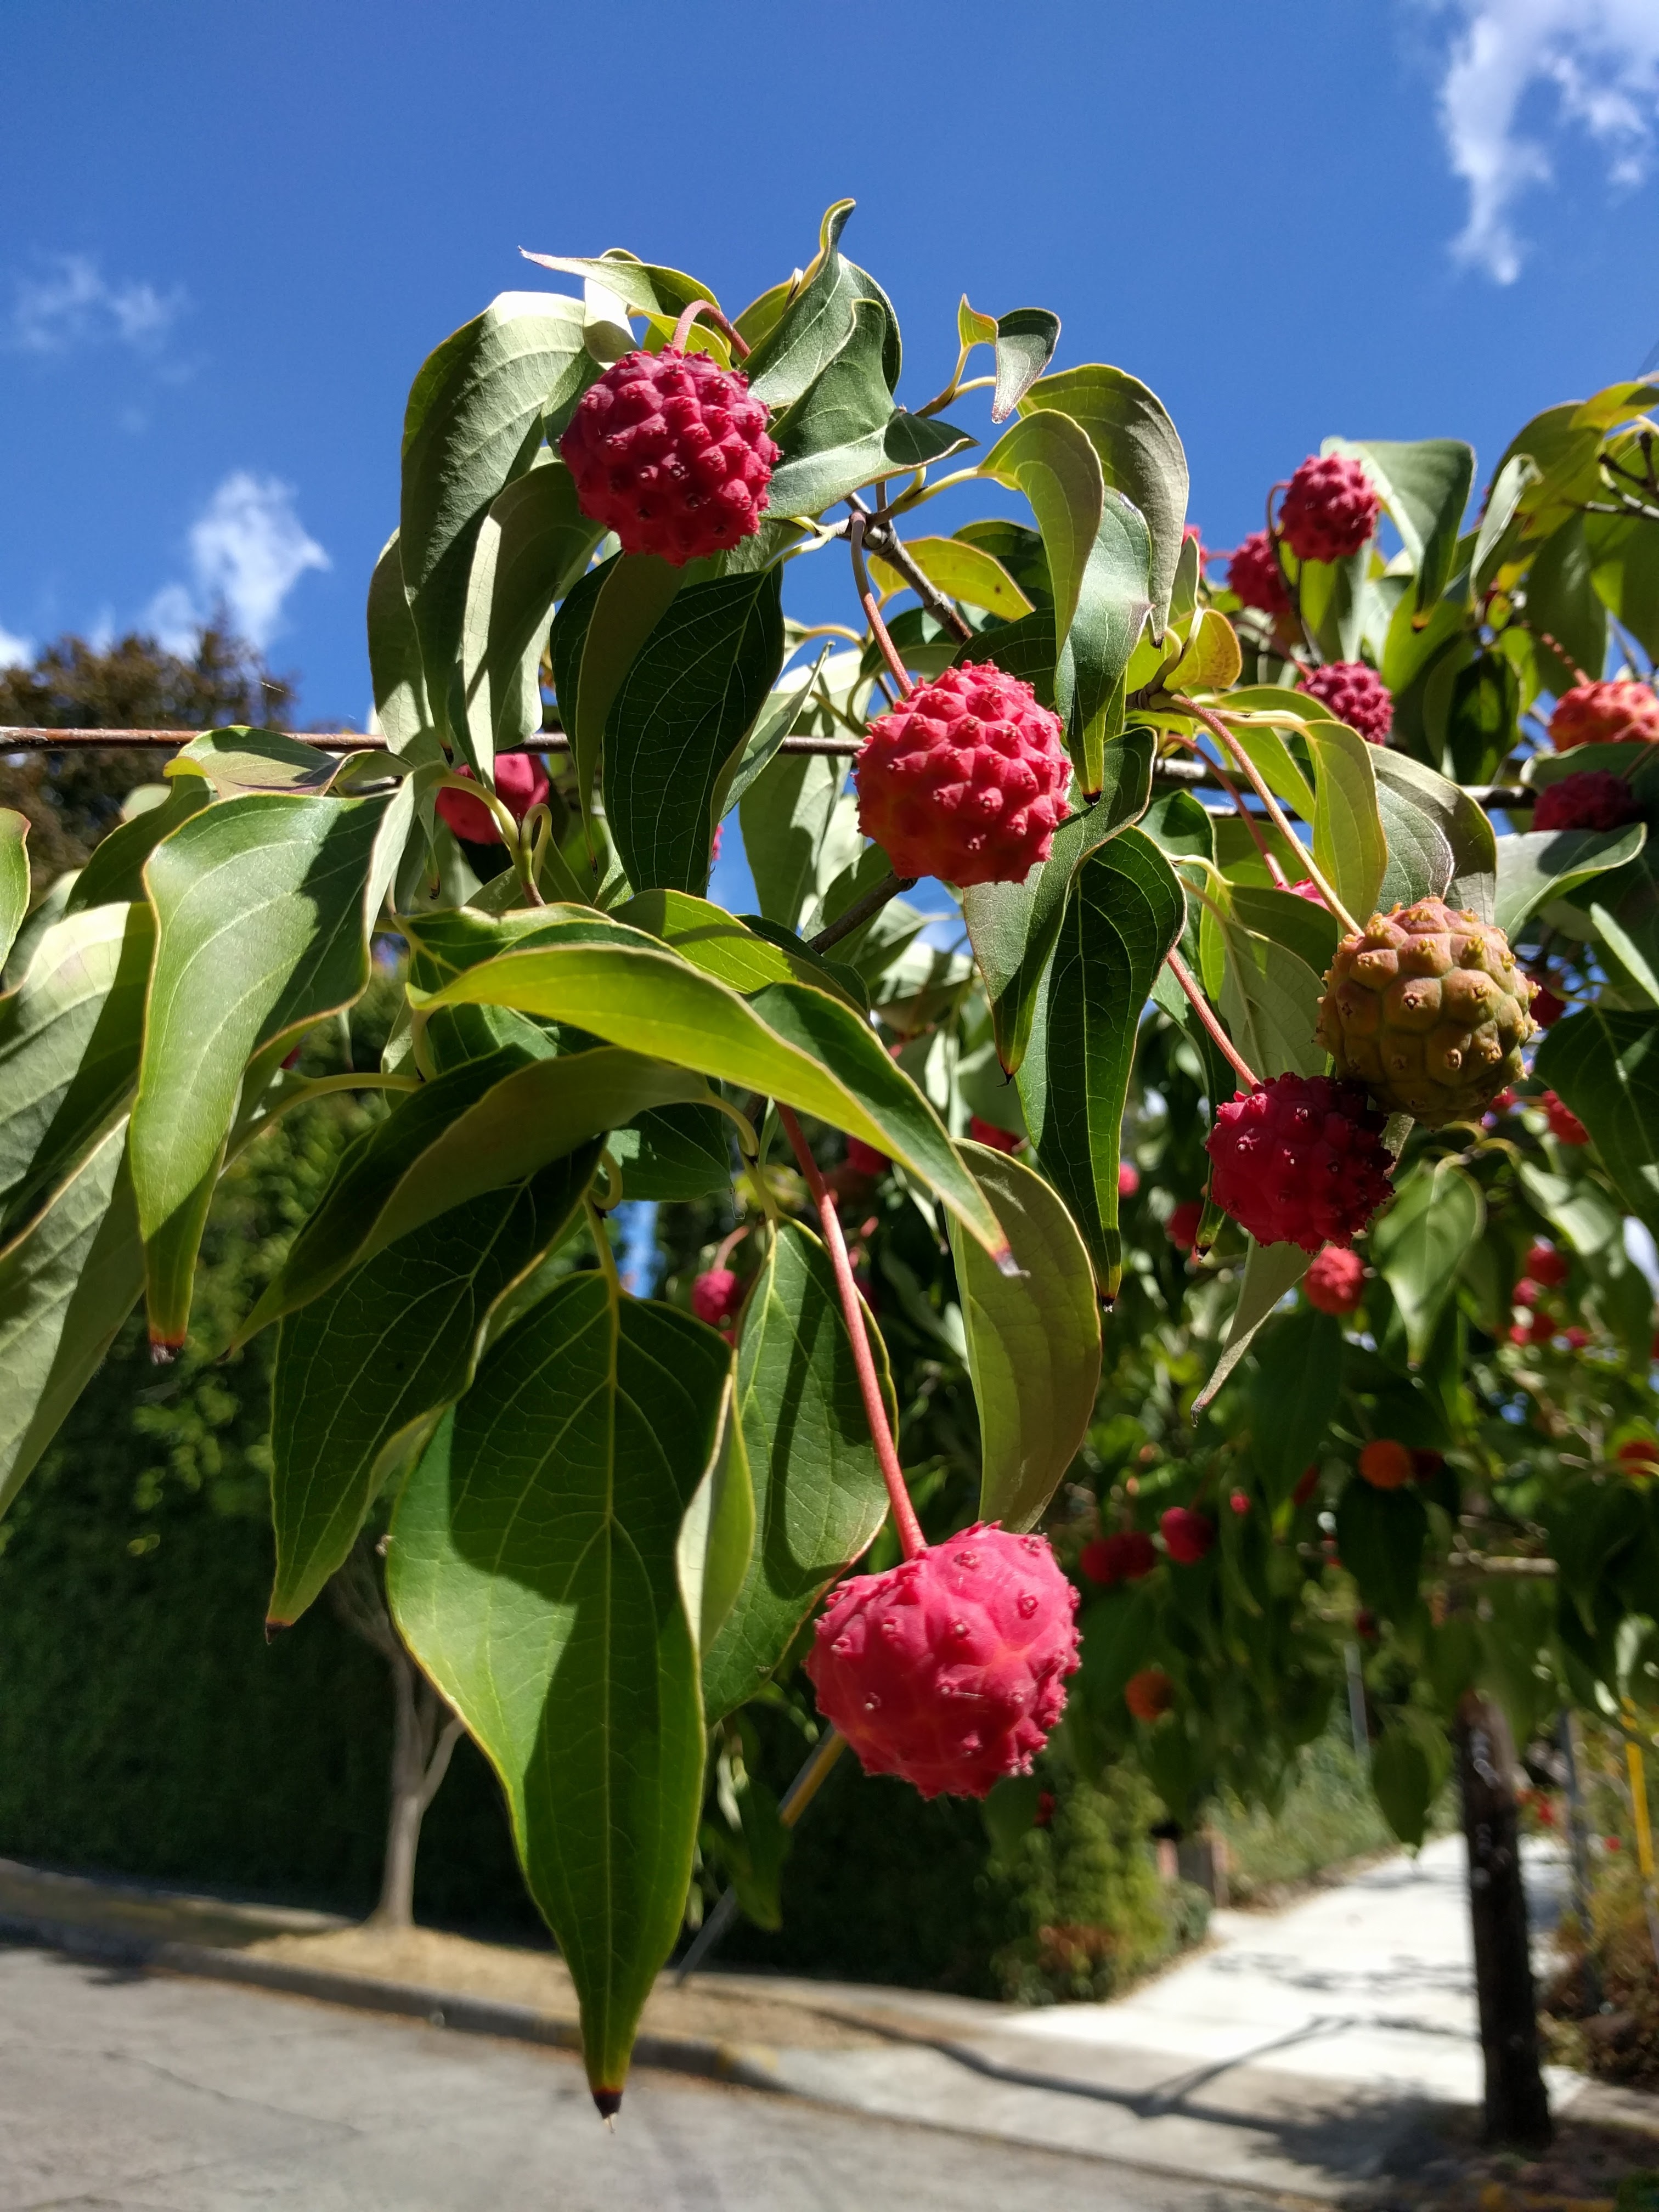
tree, blossom, plant, fruit, leaf, flower, food, green, produce, botany, flora, leaves, shrub, dogwood, kousa, flowering plant, land plant